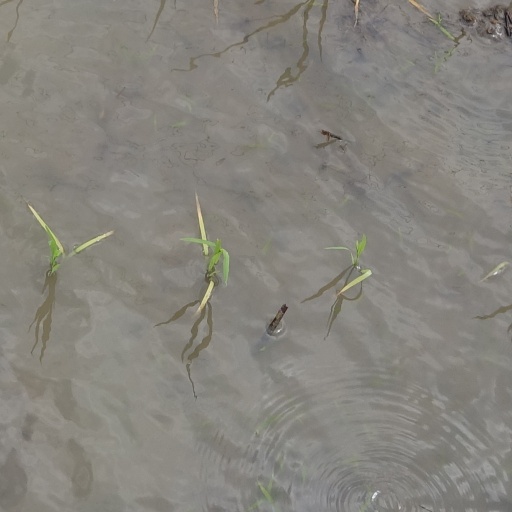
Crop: rice